Susannah Townsend

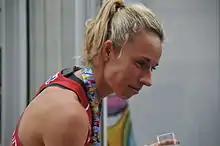
Townsend in 2015

Susannah Townsend (born 28 July 1989) is an English field hockey player who plays as a midfielder for Canterbury.